County Kilkenny

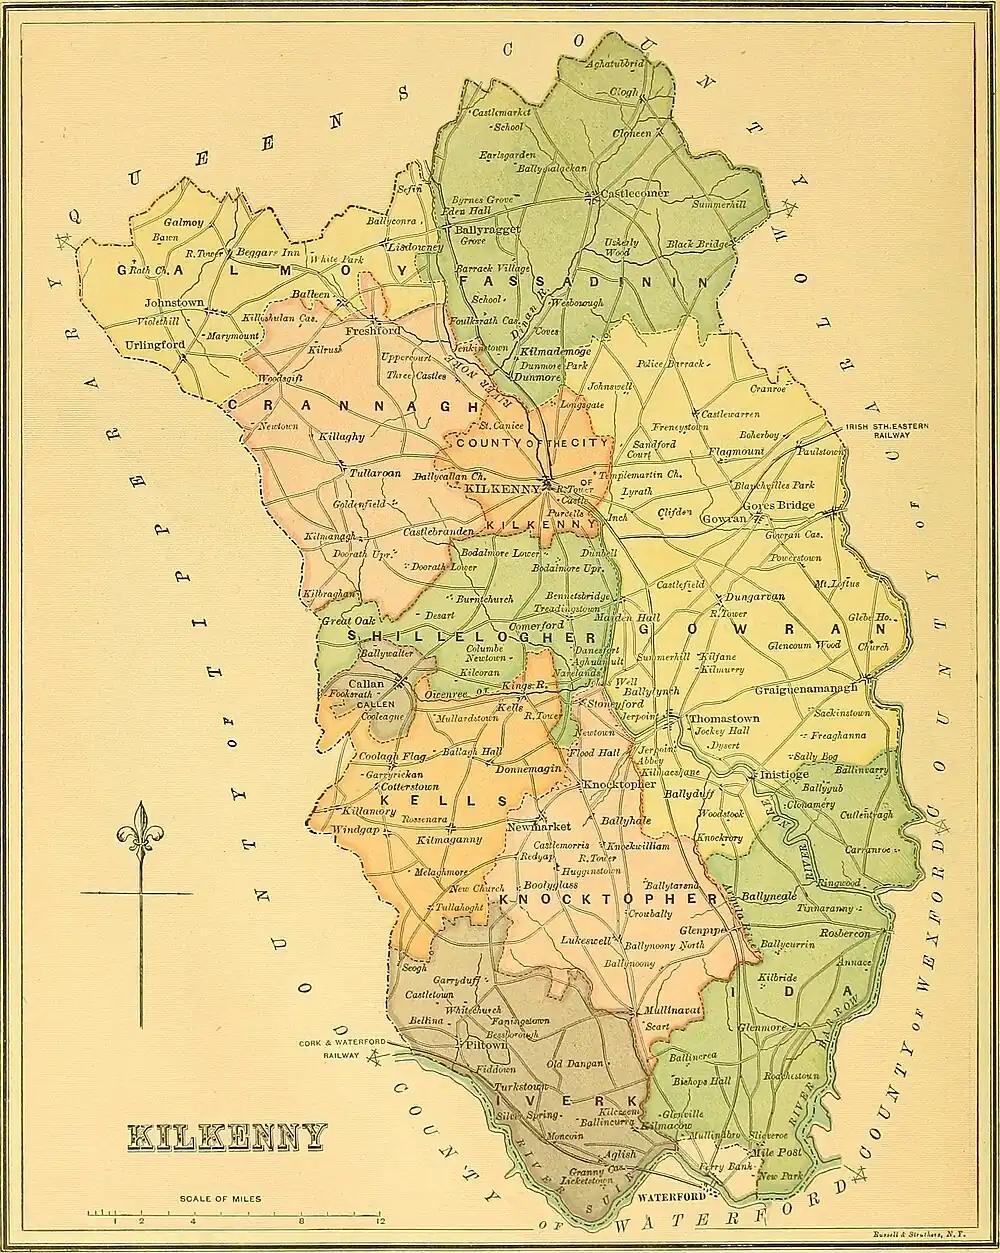
The Baronies of County Kilkenny

County Kilkenny is comparably low compared to other mountain ranges in Ireland with the highest peak being Brandon Hill, at above sea level. The majority of rest of the county is hilly except for the centre of the county, just south of the city of Kilkenny, which is comparably lower than the rest of the county. There are highlands in the North-East, the North-West and in the South of the county.